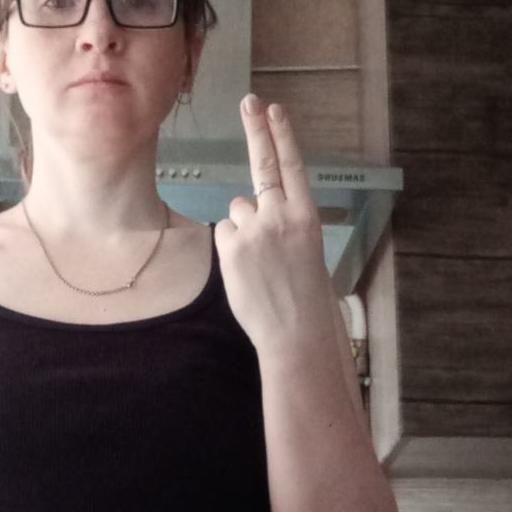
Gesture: two_up_inverted